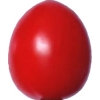
Label: tomato_cherry_red